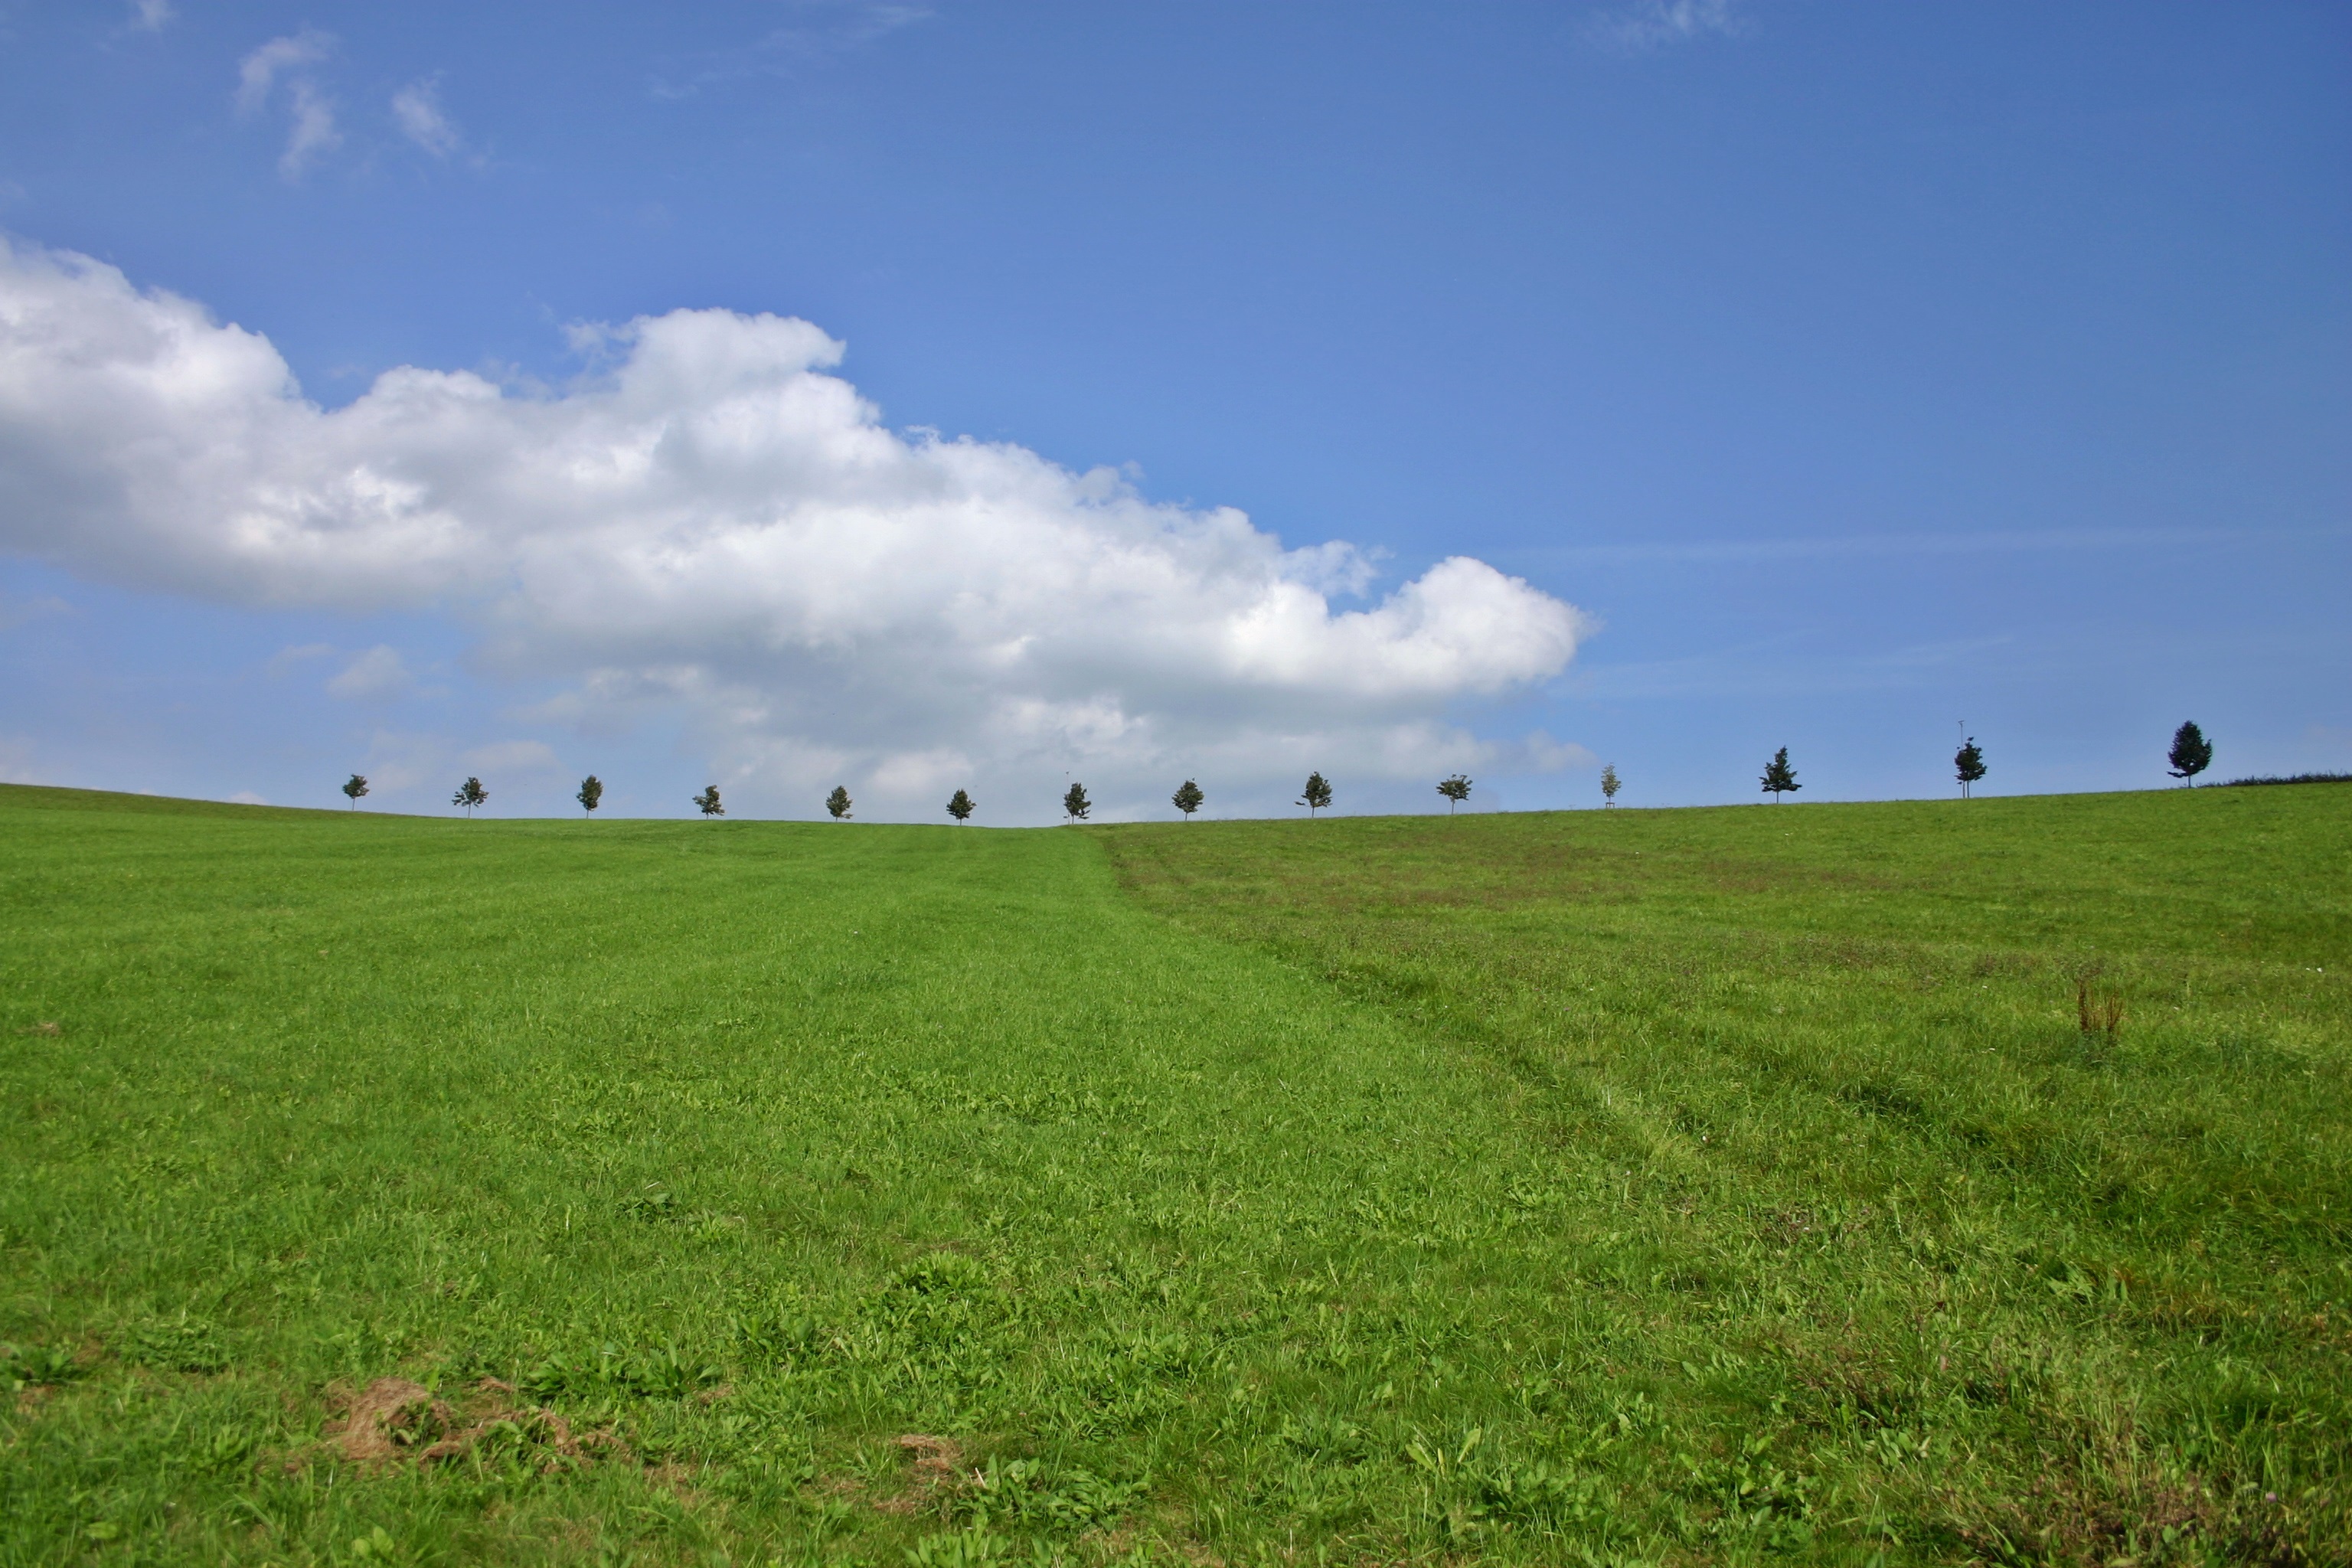
landscape, nature, grass, horizon, cloud, sky, field, farm, lawn, meadow, prairie, hill, summer, green, crop, pasture, freedom, agriculture, lonely, plain, trees, free, grassland, outlook, plateau, wide, series, habitat, ecosystem, hilly, steppe, rural area, row of trees, natural environment, grass family, land lot